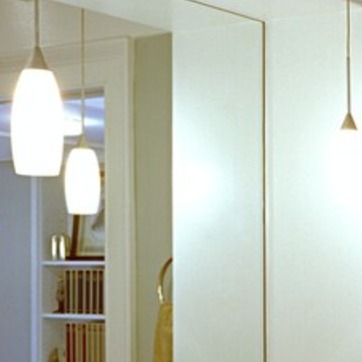
Material: mirror